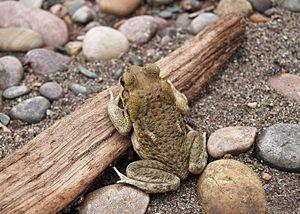
Rhinella poeppigii est une espèce d'amphibiens de la famille des Bufonidae.